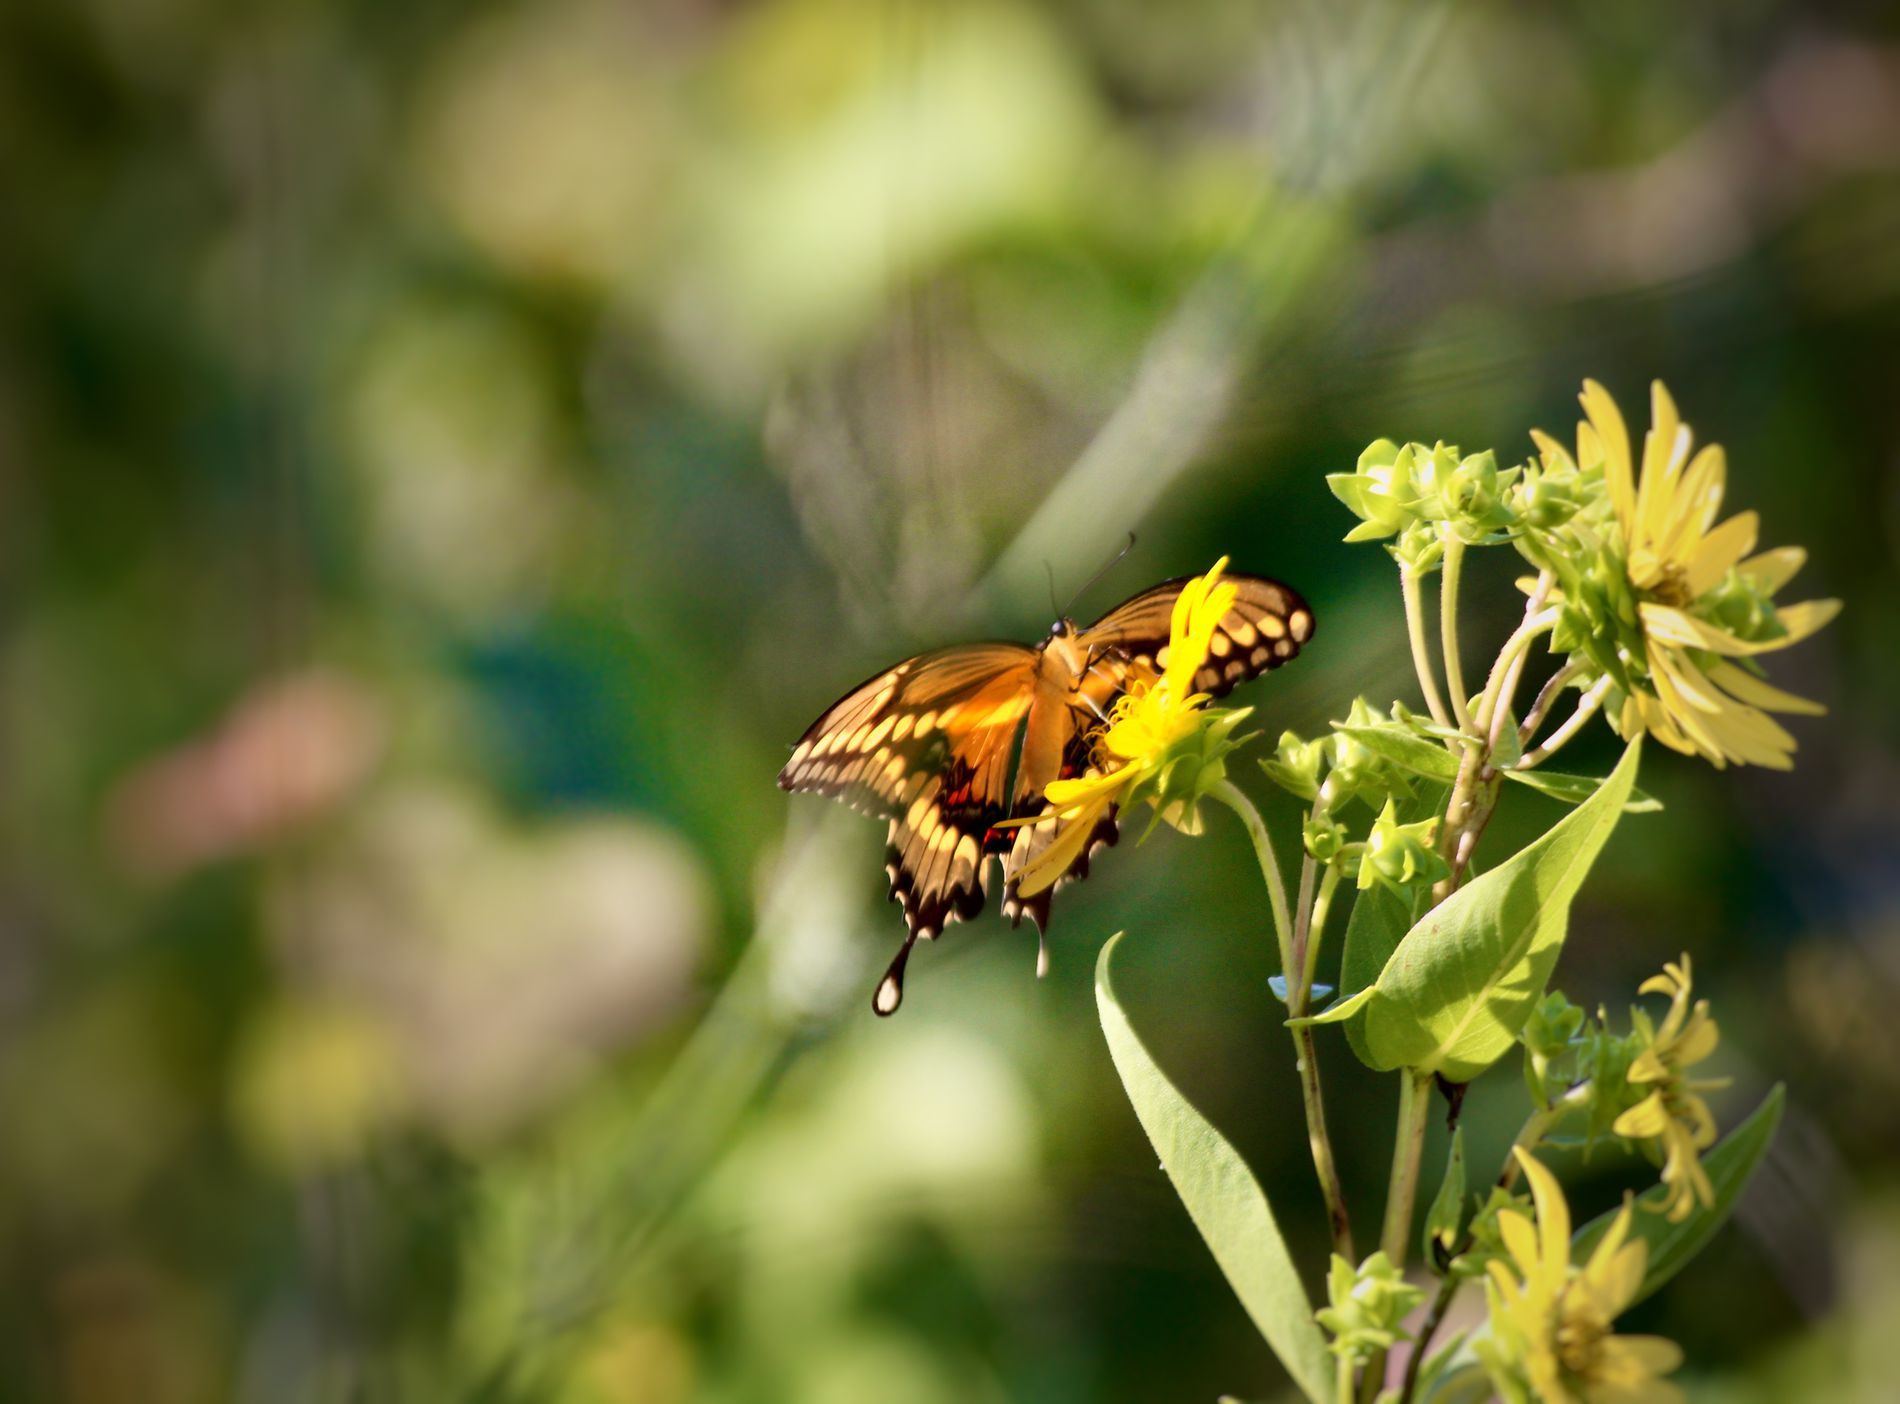
A Butterfly
A picture of a vibrant butterfly with orange and black wings feeds on a bright yellow flower in a sunlit garden
Absorbs natural outdoor light with shallow depth of field, this image portrays a butterfly delicately lapping up nectar from a yellow flower. Orange and black striped wings of the butterfly look great against green leaves and softly out-of-focus surroundings. Warm colors of yellow and orange dominate the color range with hints of dark green, and the overall setting is idyllic and full of life in the spirit of springtime. It is slightly side-on and close-up, focusing on the butterfly's interaction with the flower
Labels: Animal, Butterfly, Insect, Invertebrate, Monarch, Bee, Honey Bee, Flower, Plant, Daisy, blurry background, Flowers
Camera: Canon Canon EOS 4000D
Lens: EF100-300mm f/5.6L
Aperture: F7.1
Exposure: 1/250 sec
ISO: 250
Focal length: 300